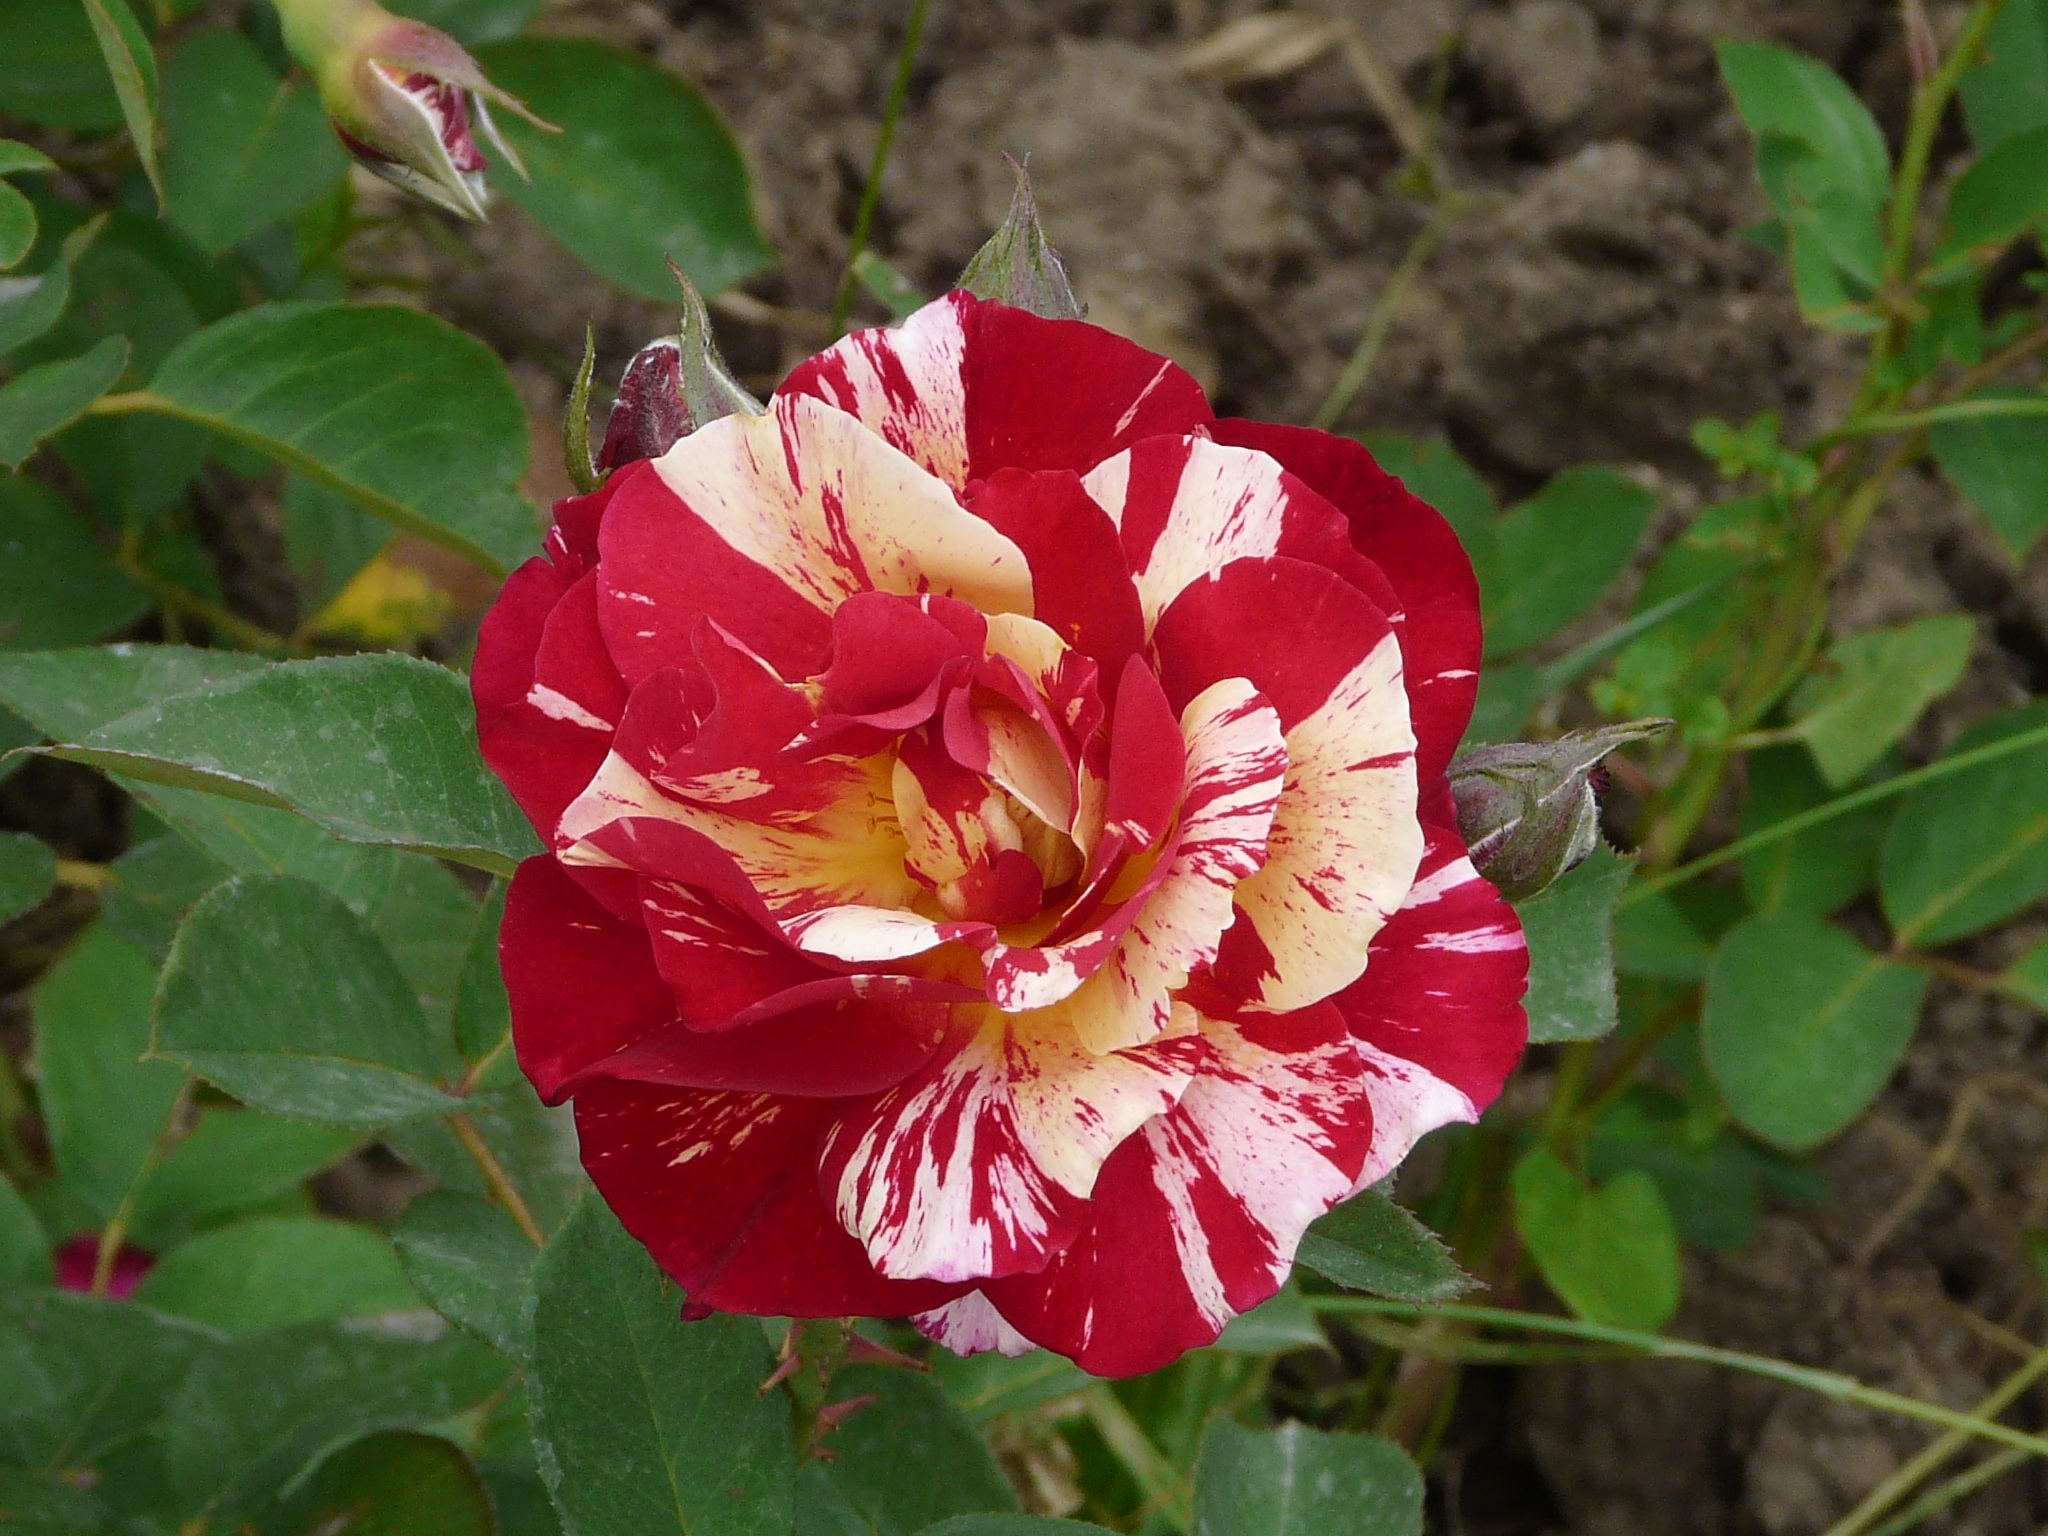
plant, flower, petal, rose, red, macro, botany, yellow, flora, shrub, flowering plant, garden roses, rose family, land plant, bicolor pink